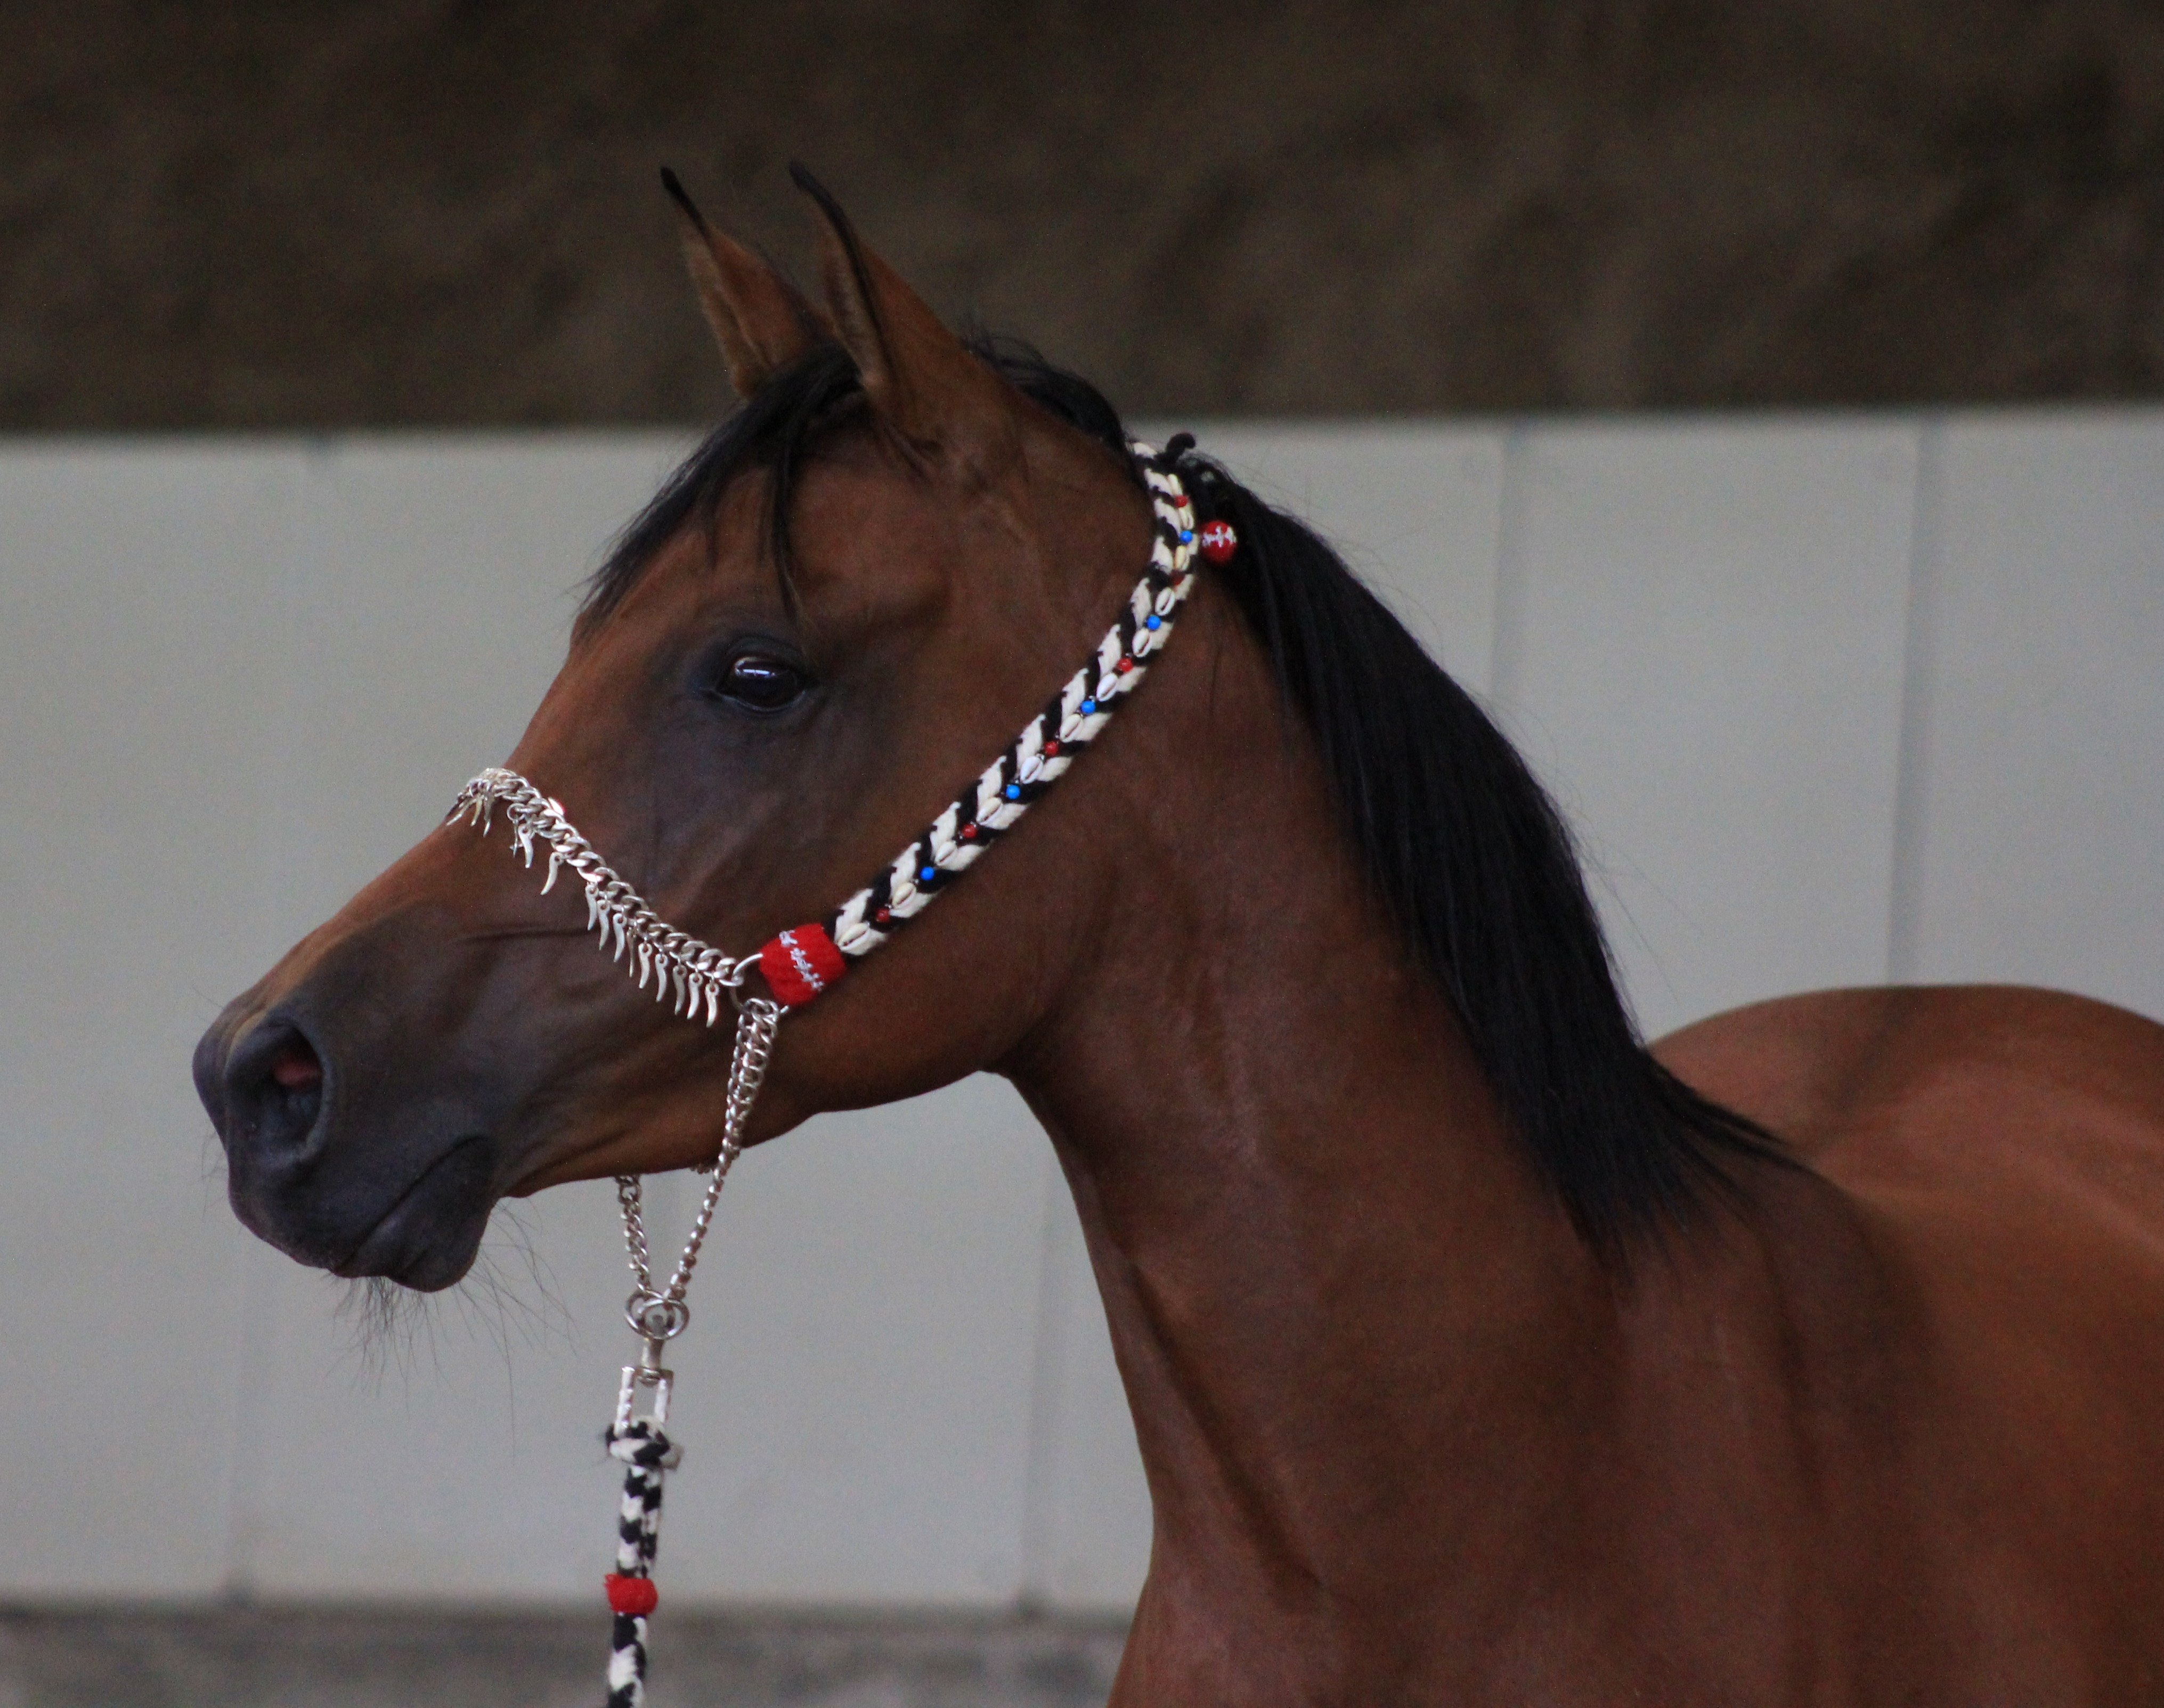
horse, rein, mammal, stallion, mane, ride, bridle, pony, head, mare, horse head, nostrils, animal portrait, arabian horse, halter, thoroughbred arabian, pferdeportrait, arabs, horse like mammal, mustang horse, horse tack